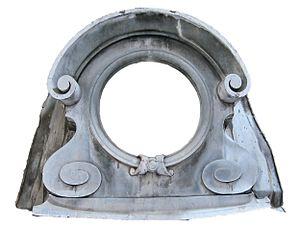
Le zinc ou plus récemment des alliages de zinc-cuivre-titane, sont employés en couverture de toiture.